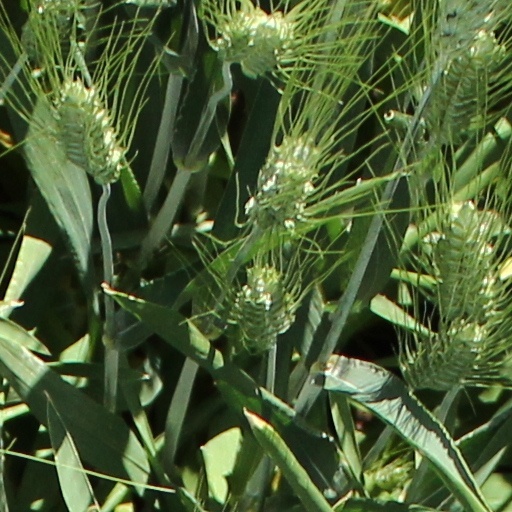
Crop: wheat